Leonard Trask

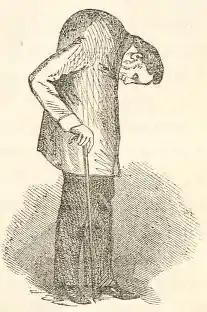
"Leonard Trask, the Wonderful Invalid."

Leonard Trask (June 30, 1805 – April 13, 1861) was an American who had a "contortion of neck and spine" during his late 20s after an accident while horse riding, which led to Trask becoming a medical curiosity. After numerous attempts at a cure, several further accidents resulting from his condition, and a loss of employment and mobility, Trask (by then earning small amounts of money as a curiosity) published an account of his condition which further increased his renown. His condition remained unsolved upon his death, but he was diagnosed "post mortem" with ankylosing spondylitis (AS).